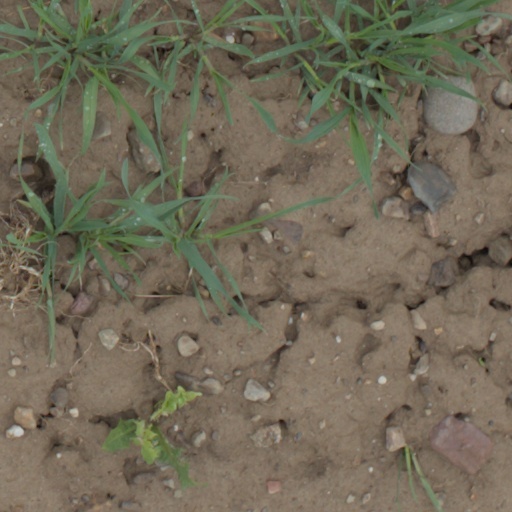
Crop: wheat